West University Place, Texas

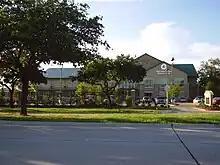
West University Place Recreation Center

The city of West University Place operates under the Council-Manager form of government. The council contains the mayor and four city council members. The city council, elected on a non-partisan basis, is elected during the first Saturday in the May of every odd-numbered year. Each member serves a term of two years. Members may serve for not more than two successive terms in each office. The council enacts legislation, adopts budgets, establishes policies and appoints the city manager, city secretary, city municipal court judges, prosecutors, and clerks.